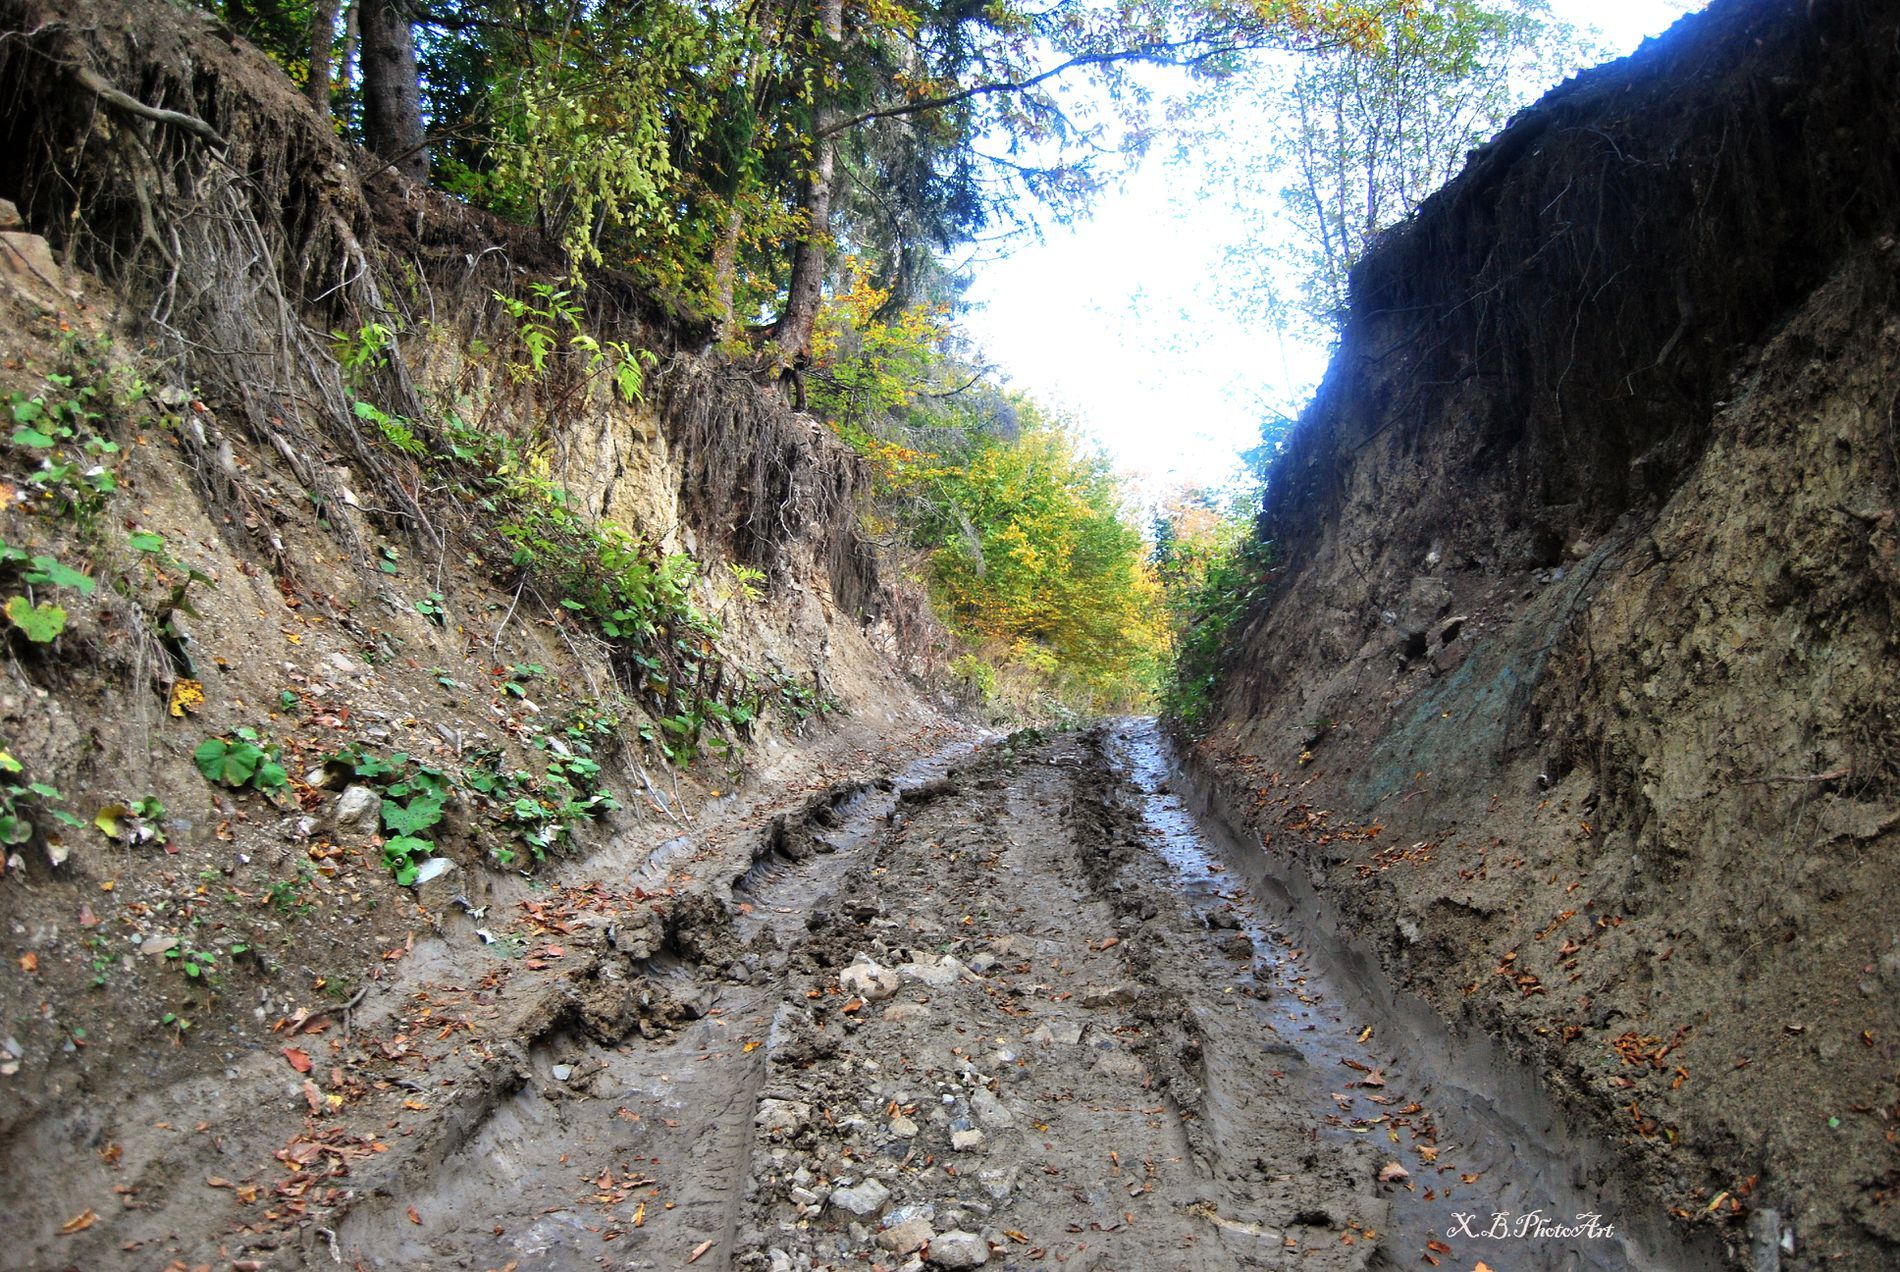
The Muddy Path
A rough, muddy road cuts through weathered countryside, lined by jagged dirt banks with protruding tree roots and splattered foliage. Recent passage is attested to by deep tire tracks, capped by sprinkles of leaves and pebbles that give a textured appearance against the natural terrain.
eye-level shot shows a far-off, off-the-beaten-path path worn through nature over time. The steep embankments, with roots gripping the earth, show natural wear and tear or human-made modification to the path.
Labels: Soil, Nature, Outdoors, Wilderness, Path, Trail, Road, Gravel, Plant, Vegetation, Creek, Stream, Water, Landslide, Jungle, Tree, Land, Rainforest, Mud, Slope, Rock, Woodland, Ground, Scenery, Treeline, Sky
Camera: NIKON CORPORATION NIKON D60
Lens: 18.0-55.0 mm f/3.5-5.6, AF-S DX Zoom-Nikkor 18-55mm f/3.5-5.6G ED II
Aperture: F3.5
Exposure: 1/60 sec
ISO: 360
Focal length: 18.0 mm